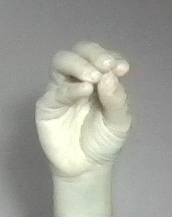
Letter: ha